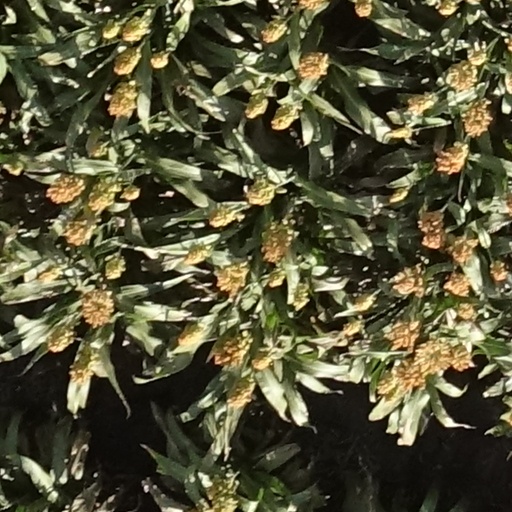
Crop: sorghum